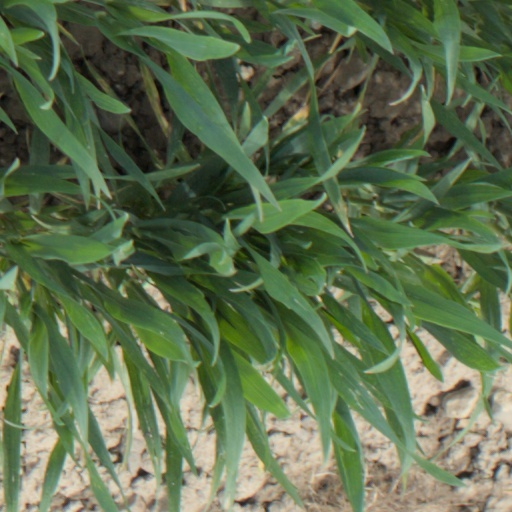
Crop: wheat